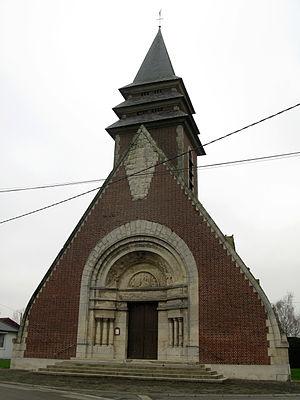
Mesnil-en-Arrouaise est une commune française au nord du département de la Somme, en région Hauts-de-France.